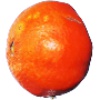
Label: Clementine 1